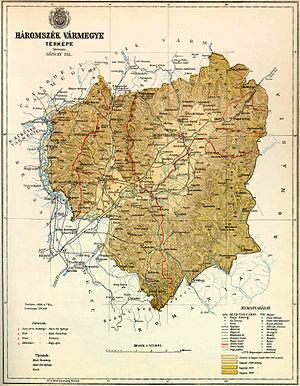
Le comitat de Háromszék est un ancien comitat du royaume de Hongrie, situé dans l’extrême est de la Transylvanie, dans la région habitée par les Sicules. Son chef-lieu était la ville de Sepsiszentgyörgy, de nos jours Sfântu Gheorghe, dans le județ de Covasna, en Roumanie.